Beneficial weed

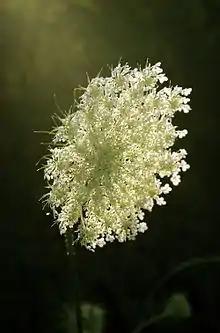
Queen Anne's Lace provides shelter to nearby plants, as well as attracting predatory insects that eat pests such as caterpillars, and may boost the productivity of tomato plants.

Many plants can grow intercropped in the same space because they exist on different levels in the same area, providing ground cover or working as a trellis for each other. This healthier style of horticulture is called forest gardening. Larger plants provide a wind break or shelter from the noonday sun for more delicate plants.